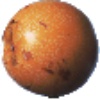
Label: granadilla